First Battle of Boudouaou

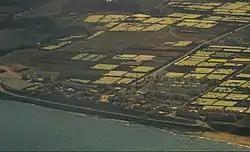
River mouth of "Oued Boudouaou"

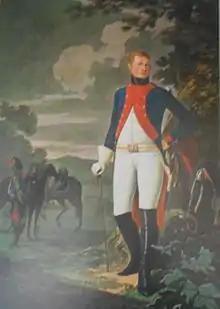
Maximilien Joseph Schauenburg

When Colonel "Schauenburg" brought back from the "Col des Beni Aïcha" on 19 May 1837 his three thousand soldiers to the "Boudouaou camp" by a very strong sustained march to flee the "Kabyles" who were defending their land, they then found a supply convoy there to meet their food needs.